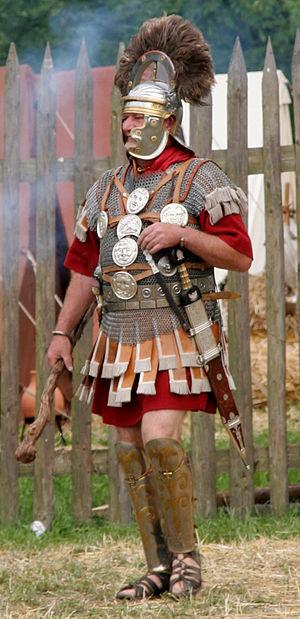
Lorica est le nom des défenses corporelles dans la Rome antique.
L'armée des origines de la Ville à la fin de la République romaine permet à Rome d'imposer sa suprématie sur les villes et les peuples voisins du Latium aux Vᵉ et IVᵉ siècles av. J.-C., puis de se lancer dans la conquête de l'Italie aux IVᵉ et IIIᵉ siècles av. J.-C. et enfin de la Méditerranée du IIIᵉ au Iᵉʳ siècle av. J.-C. avant de jouer un rôle dans les guerres civiles républicaines.
Un subarmalis ou thoracomachus est un gambison romain.
L’uniforme désigne, en terminologie militaire, l'habit militaire en général.